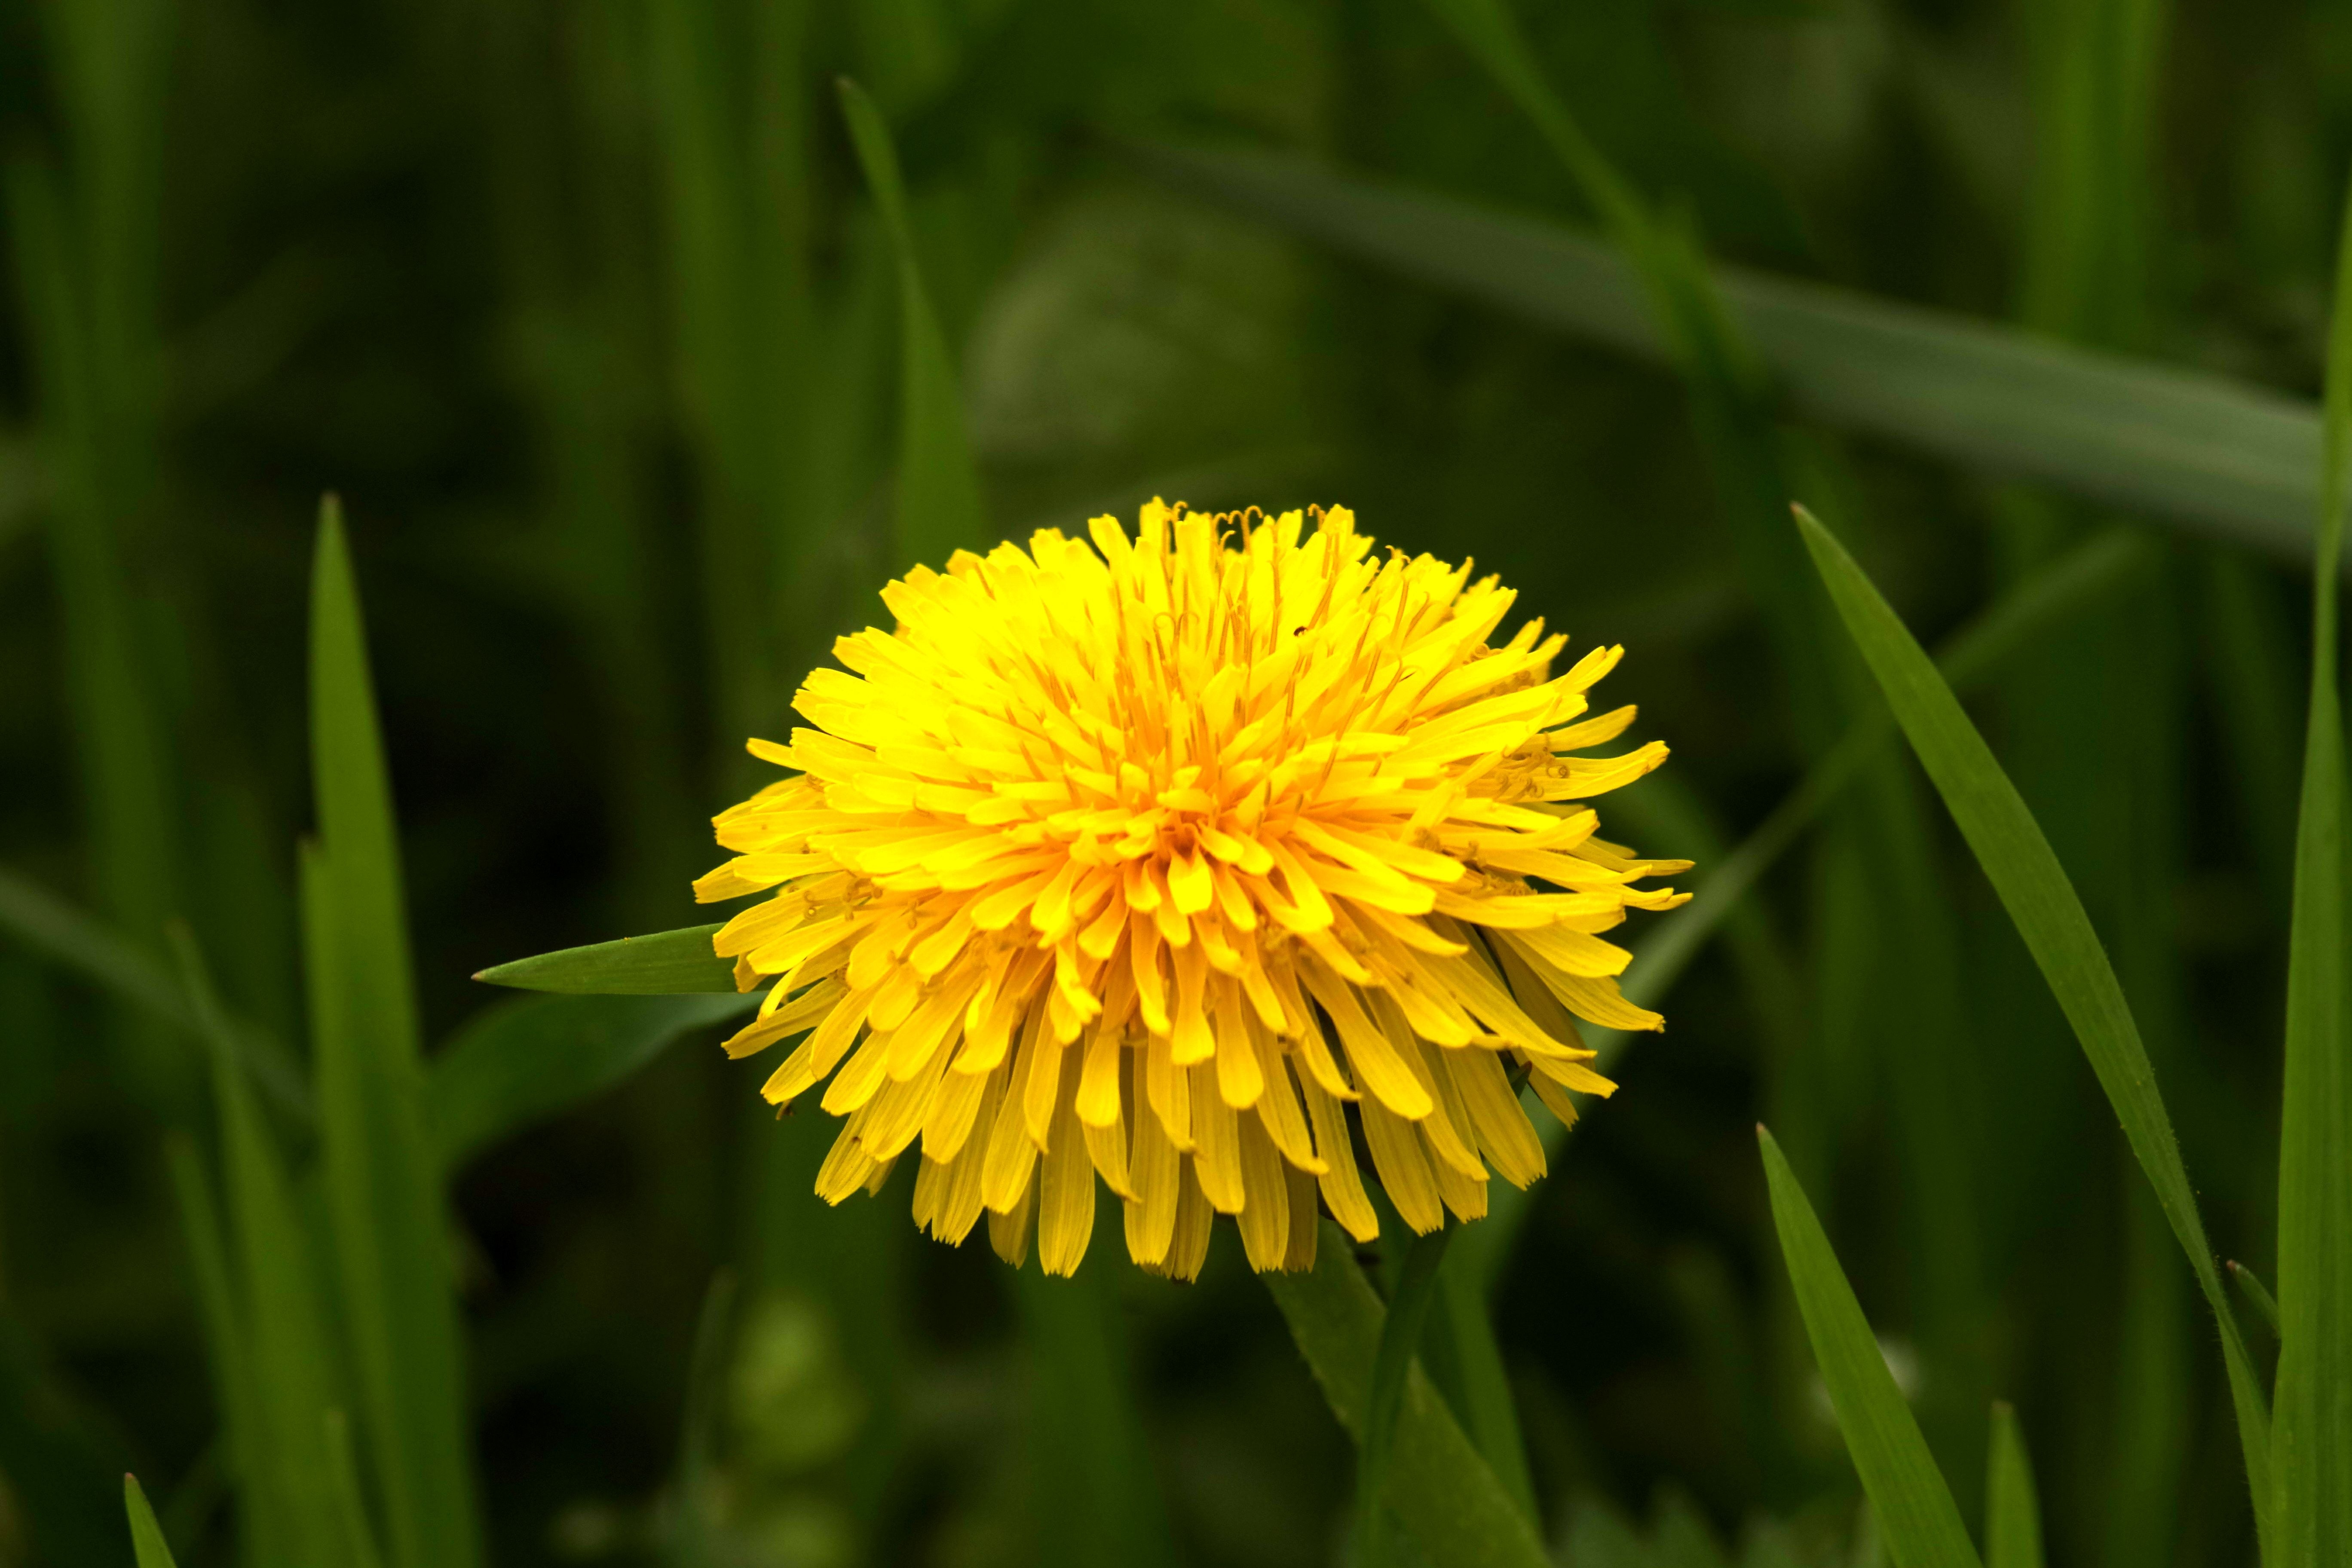
nature, grass, plant, field, meadow, dandelion, prairie, flower, petal, bloom, daisy, spring, green, botany, yellow, closeup, flora, wildflower, weed, close up, macro photography, flowering plant, daisy family, nuns, sonchus oleraceus, taraxacum officinale, grass family, plant stem, land plant, flatweed